Bobi Mojsovski

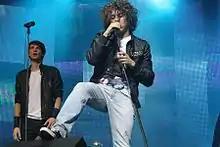
Bobi Mojsovski on the 2nd rock concert in Minsk

Wishing to improve his vocal technique, he worked with the vocal coaches "Brett Manning" (Singing Success) and Joshua Walls who helped him improve, especially in the "Bel Canto" (classical singing) and he was classified as a "Leggiero-Lirico Tenor". In September 2009, Bobi and the bass guitarist formed a new band called "Rocky Road". They also engaged a new drummer.